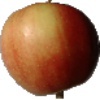
Label: Apple Red 2